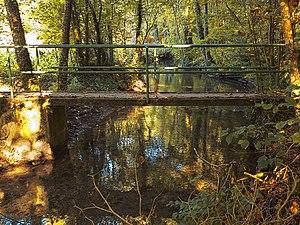
La Somme près du village d'Écury-le-Repos (Marne, France)
La Somme est une rivière française de la Champagne crayeuse, confluent avec la Soude de la Somme-Soude, affluent en rive gauche de la Marne, et qui coule dans le département de la Marne.